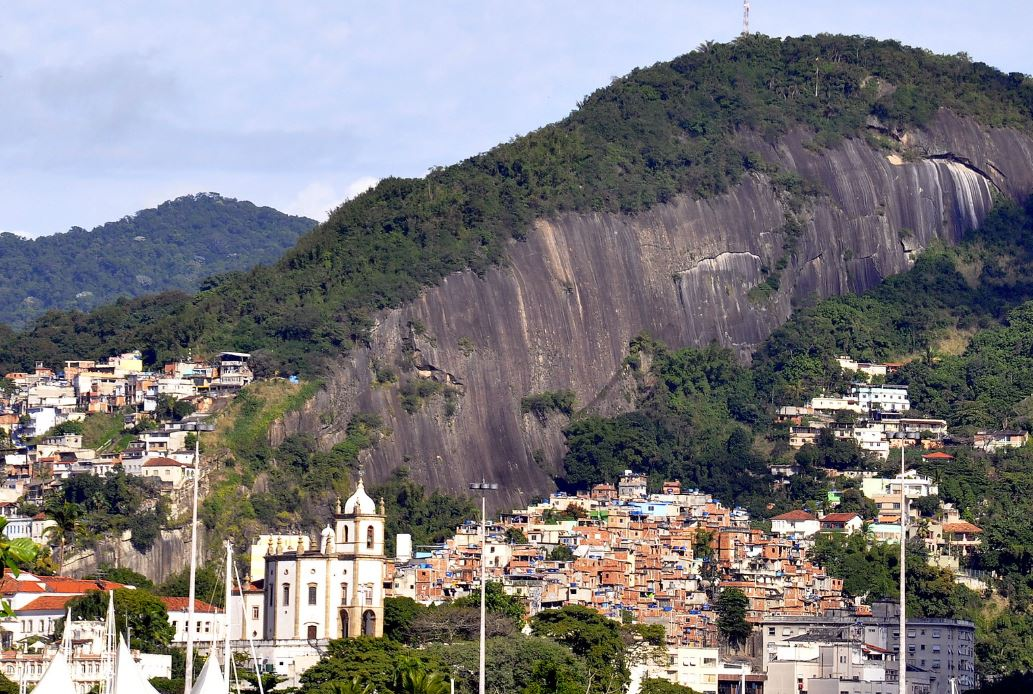
Fire: no
Smoke: no